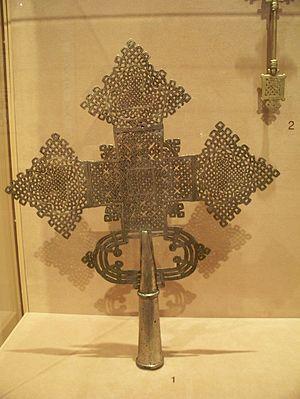
L'Éthiopie, en forme longue la république démocratique fédérale d’Éthiopie, en amharique Ītyōṗṗyā, ኢትዮጵያ et ye-Ītyōṗṗyā Fēdēralāwī Dīmōkrāsīyāwī Rīpeblīk, የኢትዮጵያ ፌዴራላዊ ዲሞክራሲያዊ ሪፐብሊክ, est un État de la Corne de l'Afrique. L'Éthiopie a des frontières communes avec l'Érythrée au nord, la Somalie à l'est-sud-est, le Soudan au nord-ouest, le Soudan du Sud à l'ouest-sud-ouest, le Kenya au sud et la république de Djibouti au nord-est. Depuis l'indépendance de l'Érythrée en 1993, l'Éthiopie n'a plus d'accès à la mer.